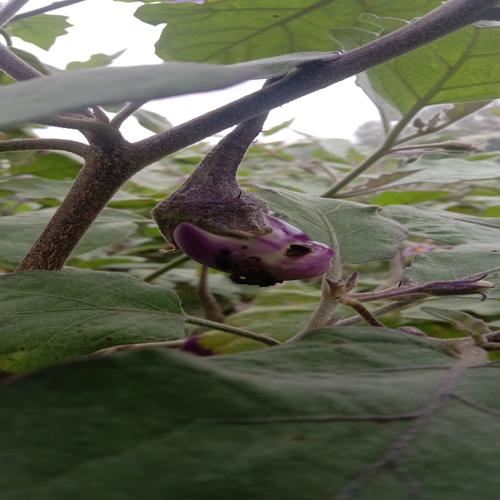
Label: Shoot and Fruit Borer